List of awards and nominations received by Britney Spears

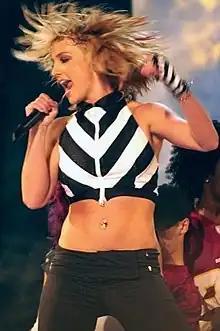
Spears performing in 2003

American entertainer Britney Spears has received numerous industry awards and honorary accolades. She was inducted into the Hollywood Walk of Fame at age 21, making her the youngest artist in the recording industry to be awarded a star. She has been nominated for eight Grammy Awards and six American Music Awards, winning one from each of these and she has won nine "Billboard" Music Awards from 22 nominations, including the Millennium Award in 2016.